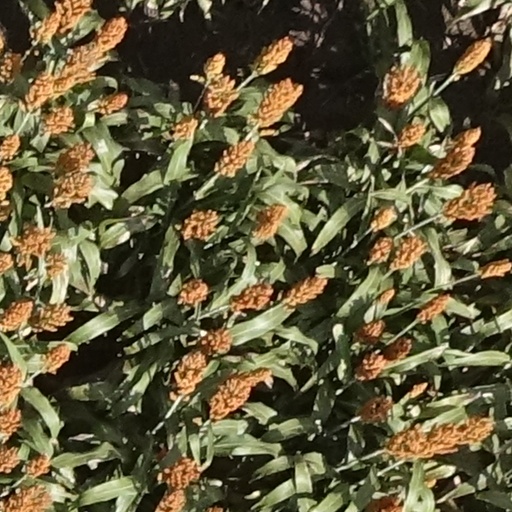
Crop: sorghum